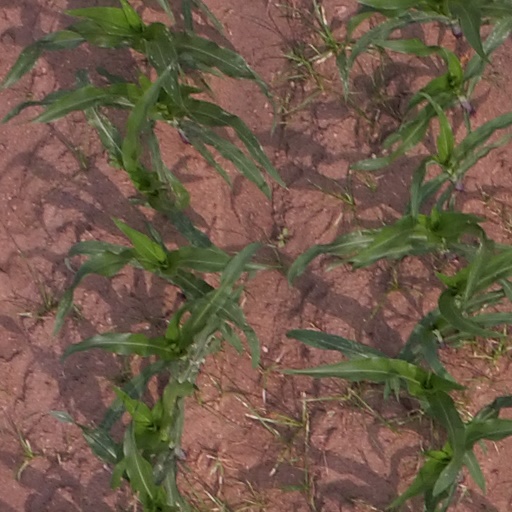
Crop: maize; corn